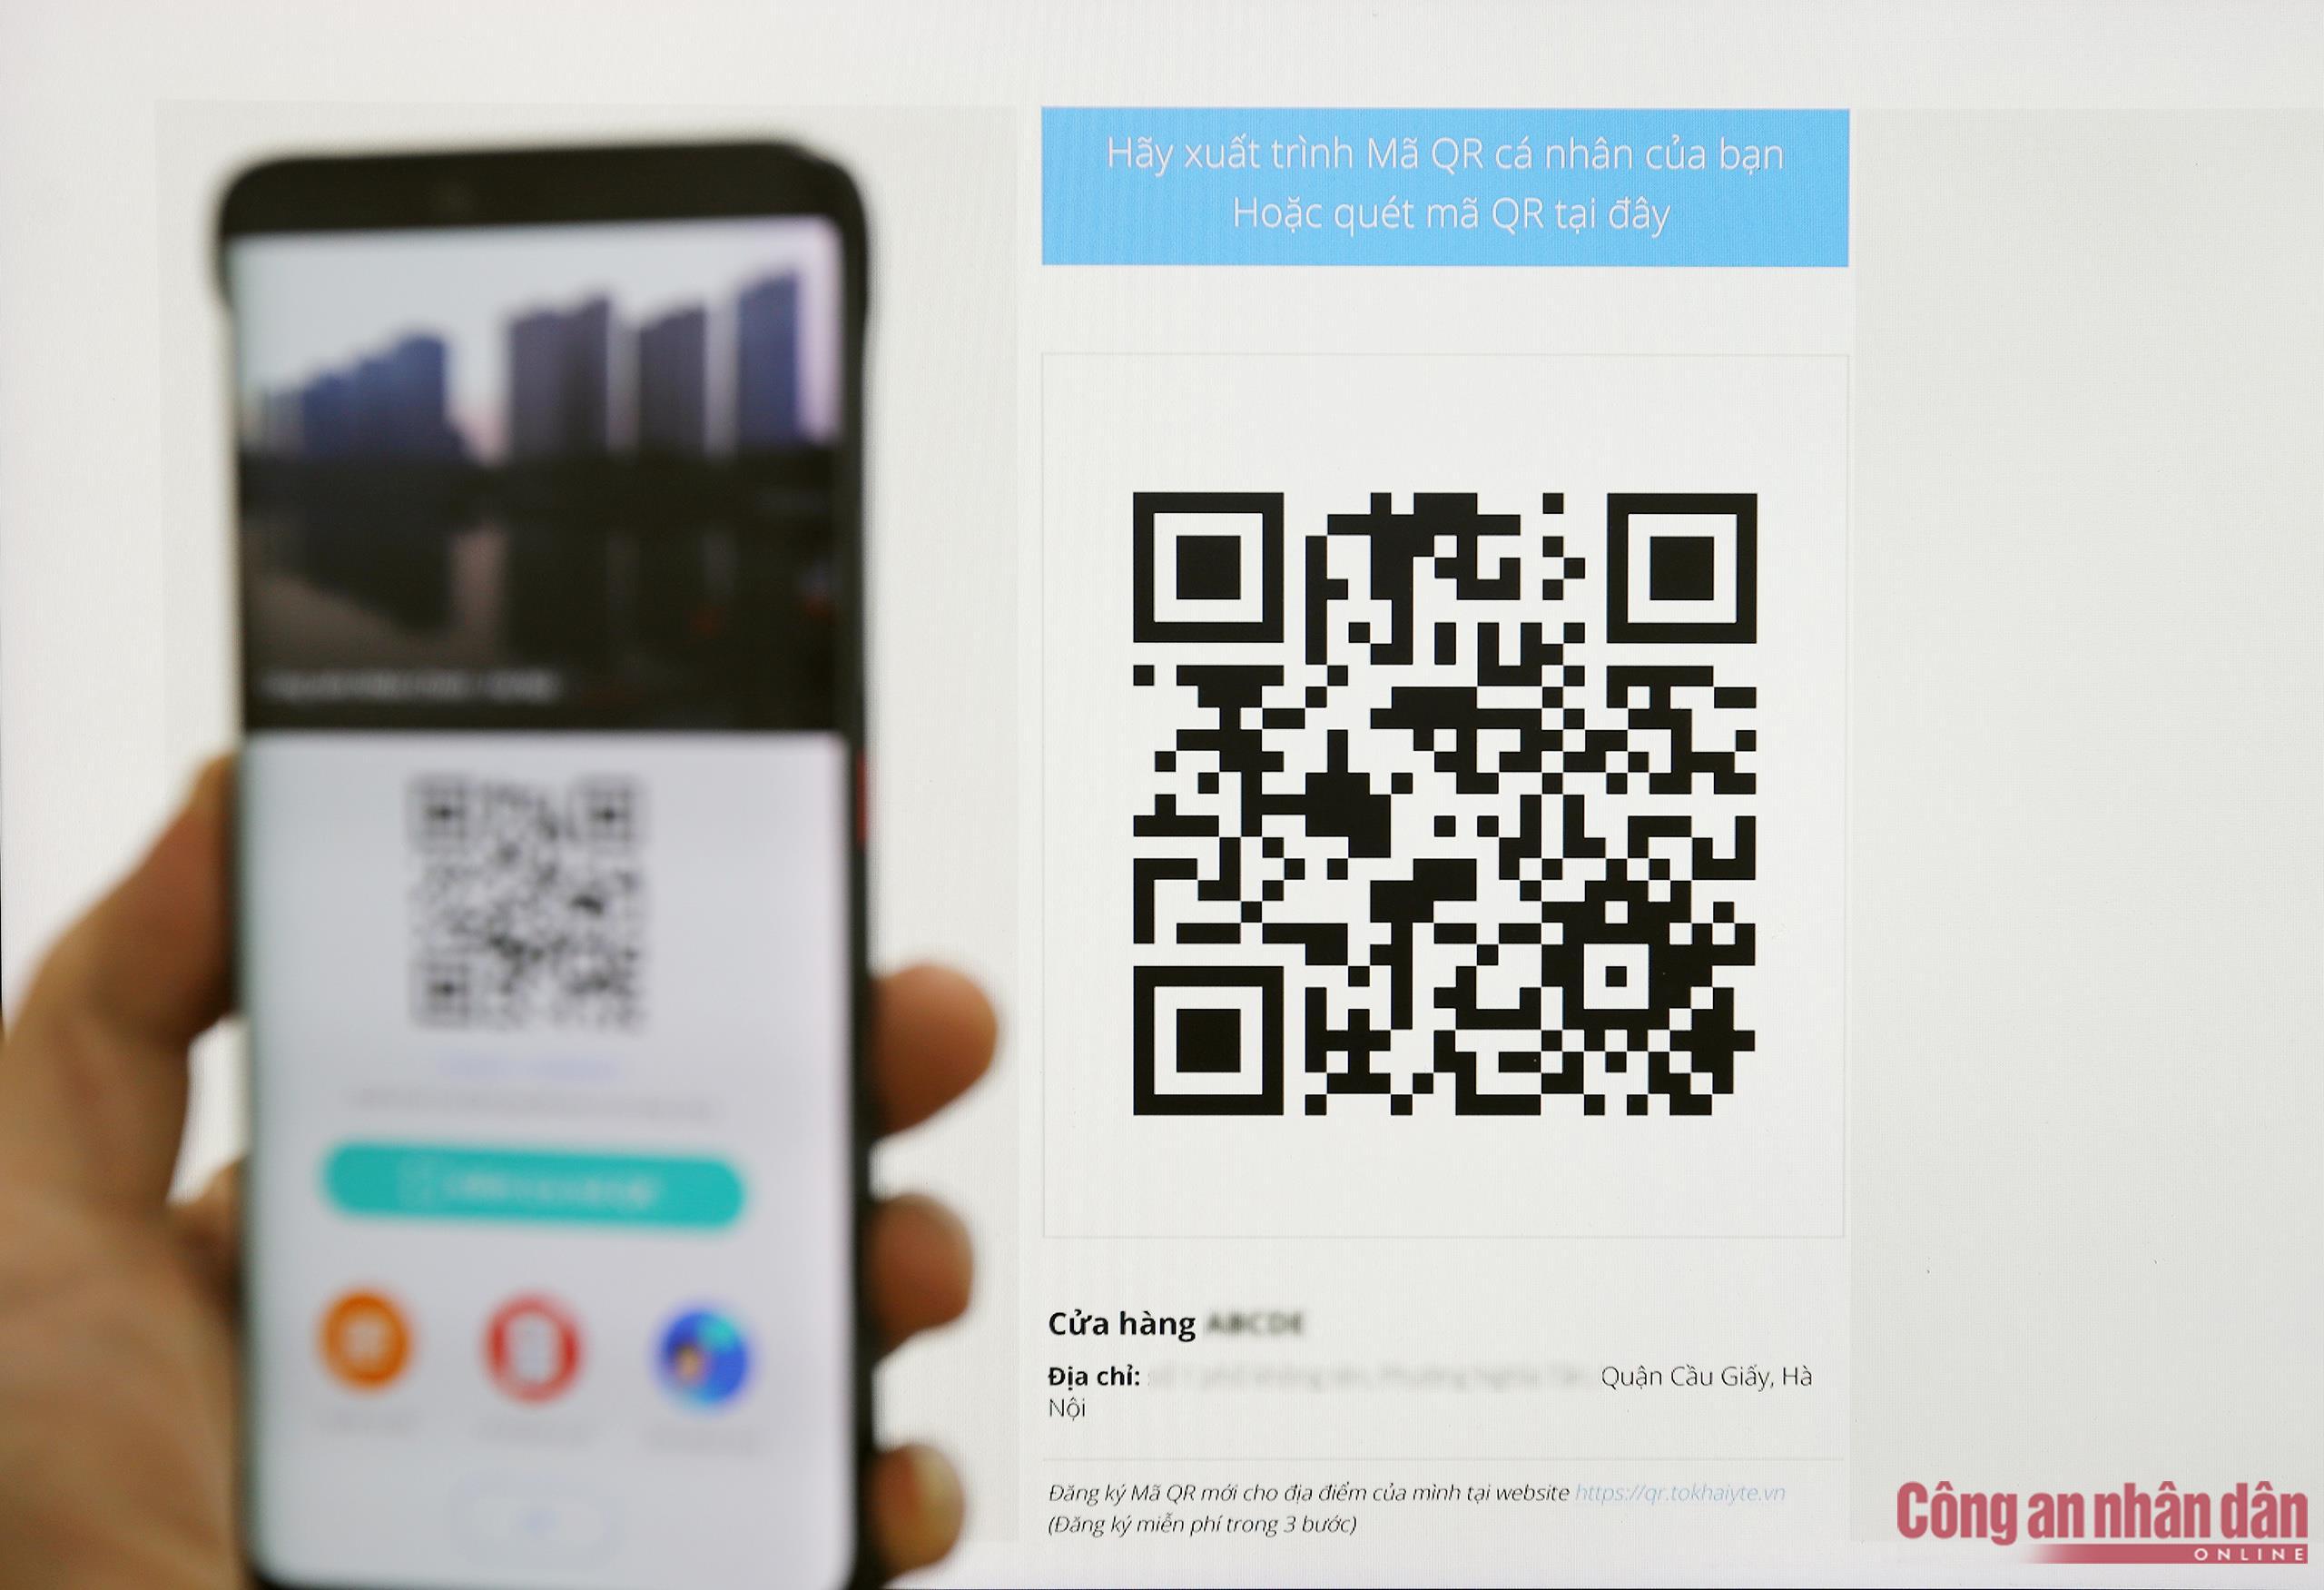
có một hình ảnh giao diện một mã qr ở phía trước của chiếc điện thoại